Bettye LaVette

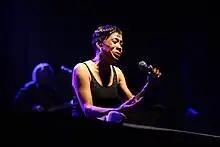
LaVette performing in Leuven, Belgium, in 2006

In 2006, capitalizing on the success of "I've Got My Own Hell To Raise" and the reviews of her live shows, "Child of the Seventies" was reissued by Rhino Handmade with some previously unreleased tracks. The album was met with critical acclaim. Varèse Sarabande then issued "Take Another Little Piece of My Heart", a CD containing all of the songs that she cut for Silver Fox and SSS International in 1969 and 1970. The CD included three unreleased tracks, as well as two duets with Hank Ballard.